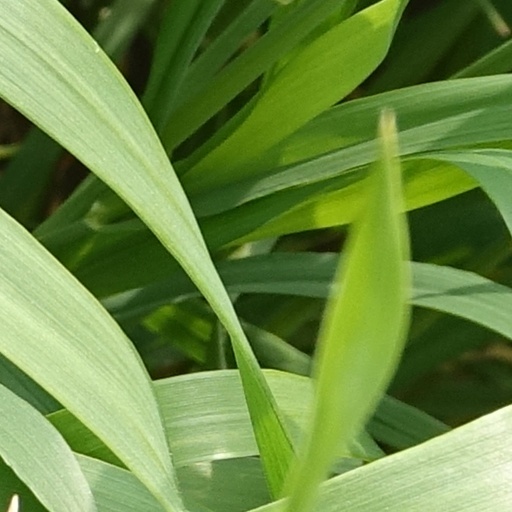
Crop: wheat